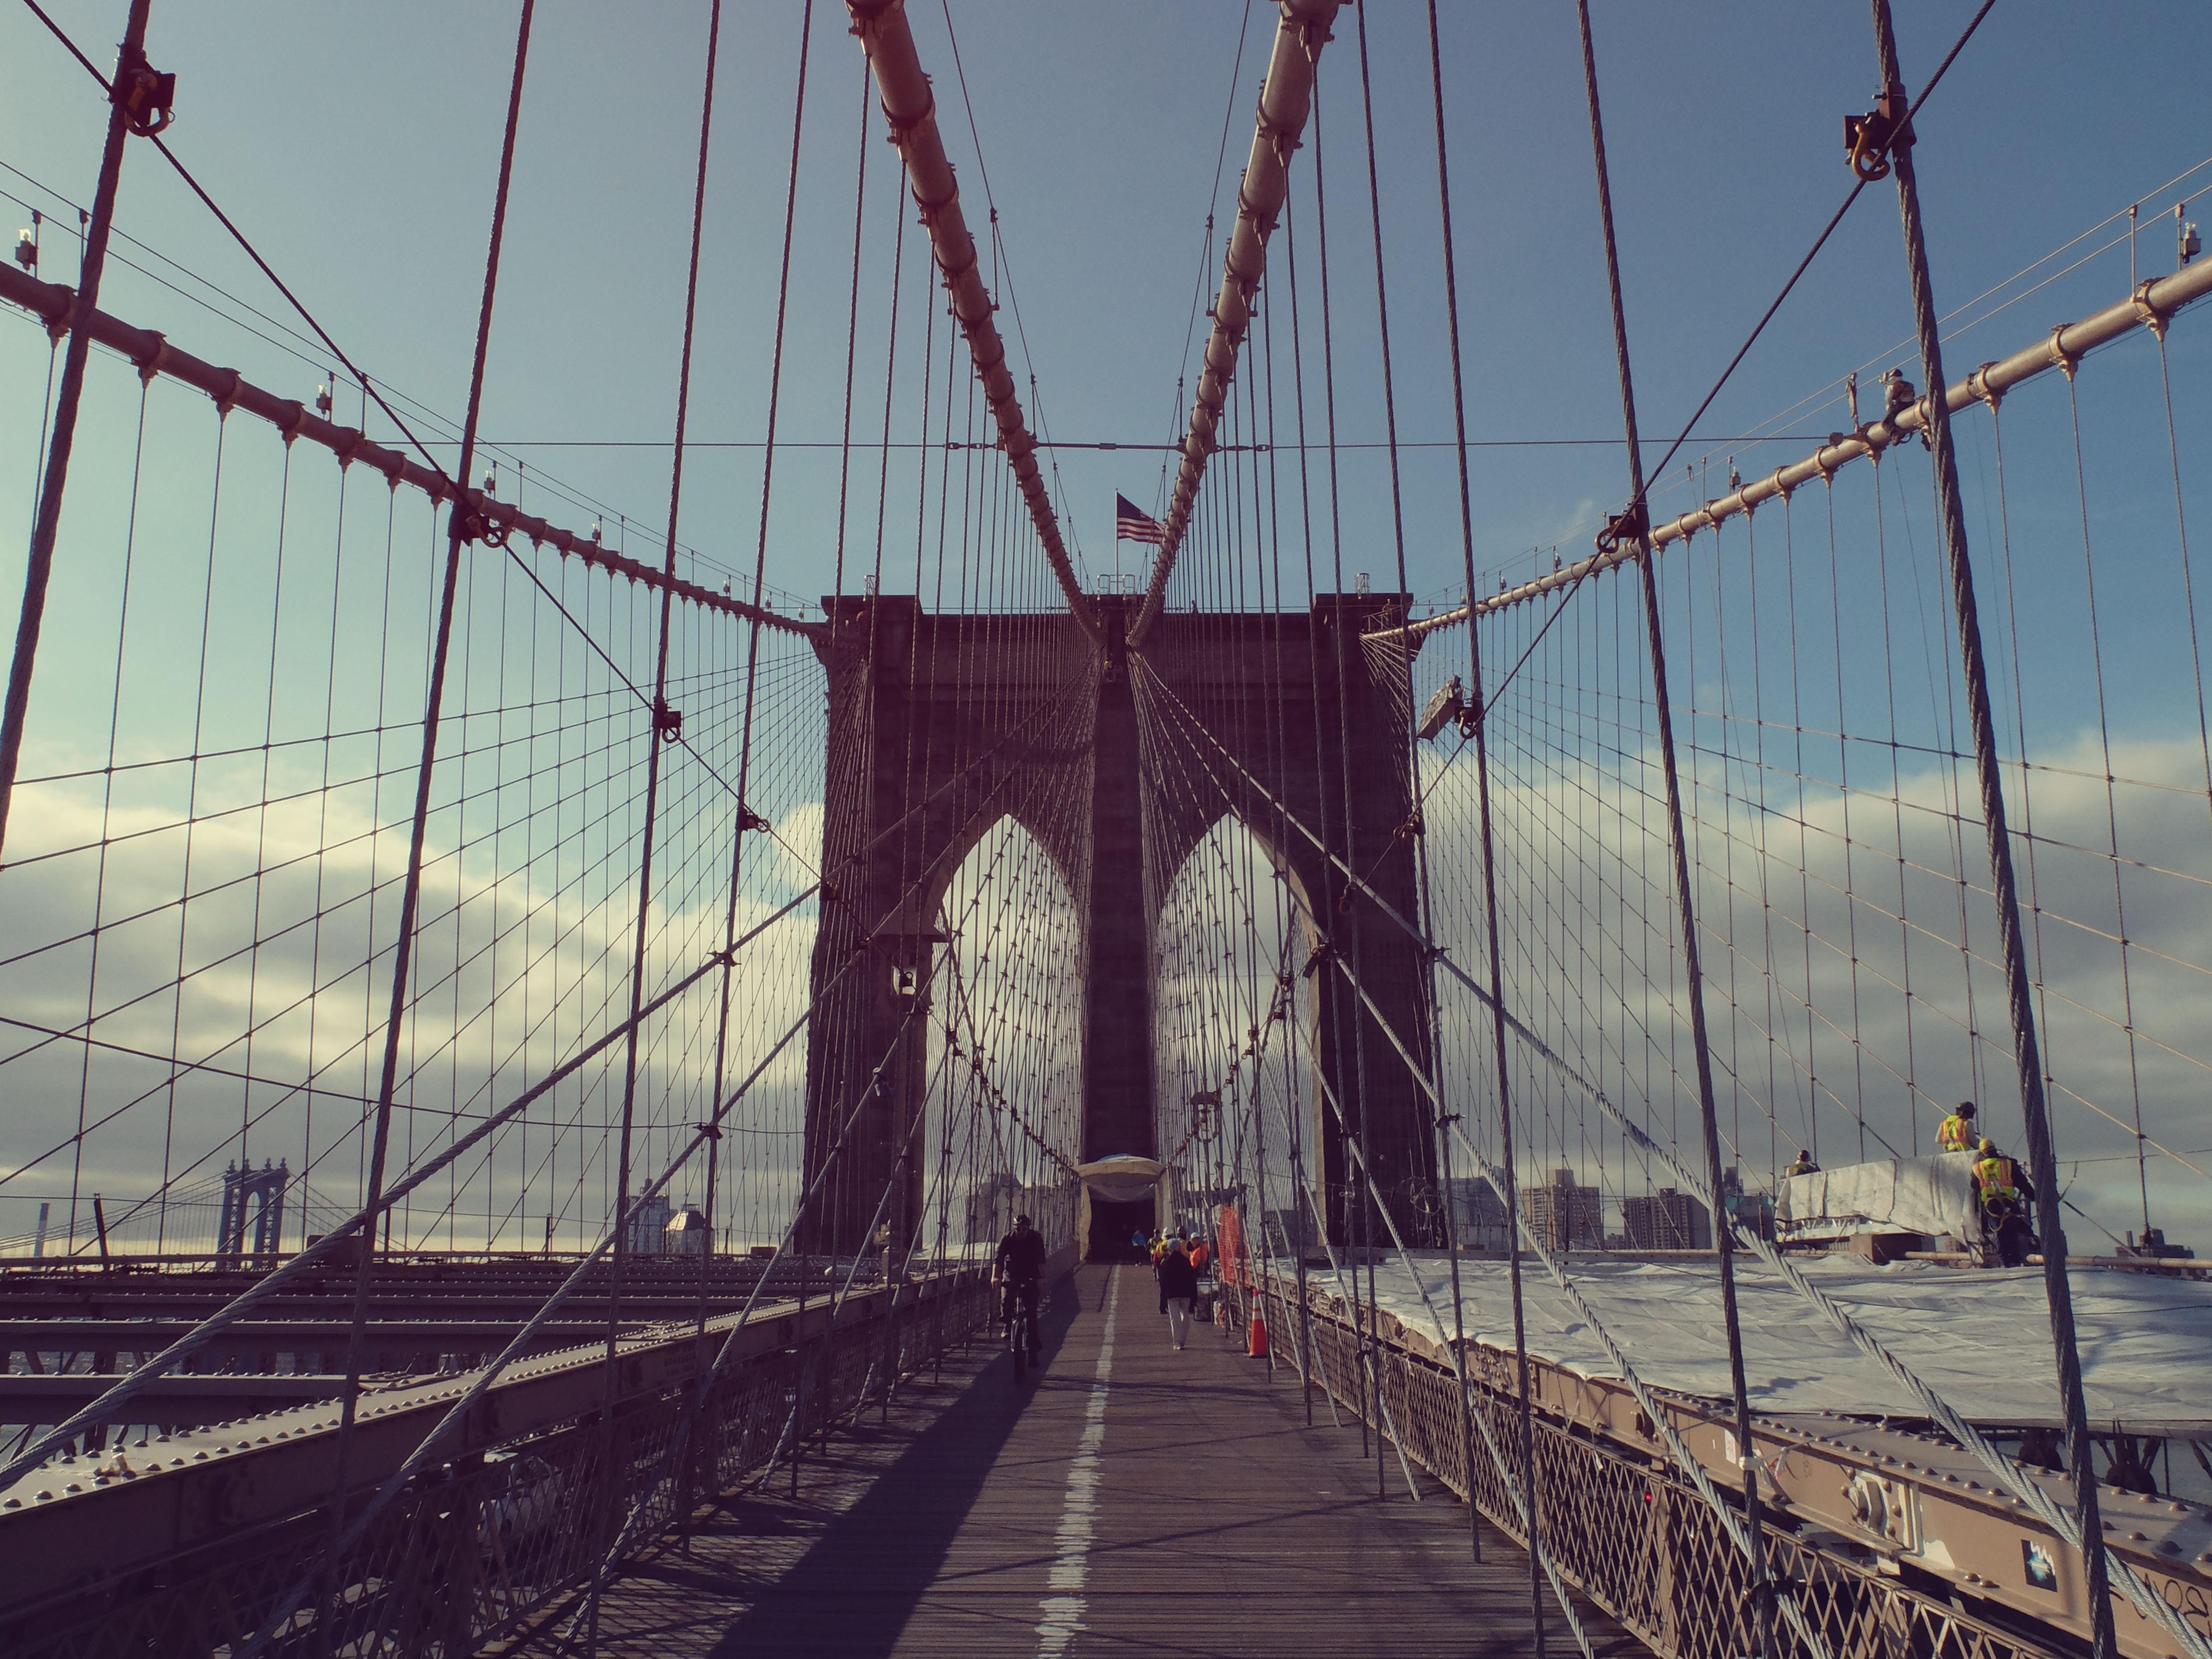
people, bridge, street, city, symmetrical, steel, suspension bridge, line, mast, united states of america, straight, passage, footbridge, iron, cable stayed bridge, nonbuilding structure